Toyota MZ engine

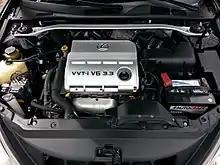
3MZ-FE in a 2004 Lexus ES330

The 3MZ-FE is a version. Bore and stroke is . Output is with of torque in the Camry and with of torque in the Sienna and Highlander. It also features VVT-i, ETCS-i (Electronic Throttle Control System — intelligent/DBW), PA6 plastic intake, and increased throttle body diameter over the 1MZ. The 3MZ uses a new flat-type knock sensor, which is a departure from the typical resonator type knock sensor used on the previous MZs. Previous MZs had poor knock control, or perhaps oversensitivity when detecting knock, and power loss up to may be realized due to erratic ignition timing when using an octane lower than 91. The new flat-type knock sensor is a completely different design and detects more frequencies than the traditional resonator type. This provides the ECU with more accurate data. A bolt goes through the center of the knock sensor, which then mates the sensor to the block on each bank.